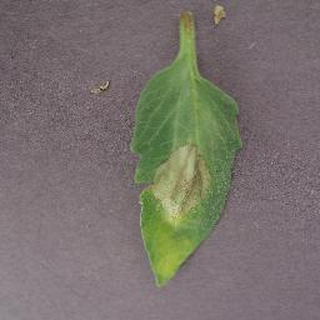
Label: tomato_late_blight